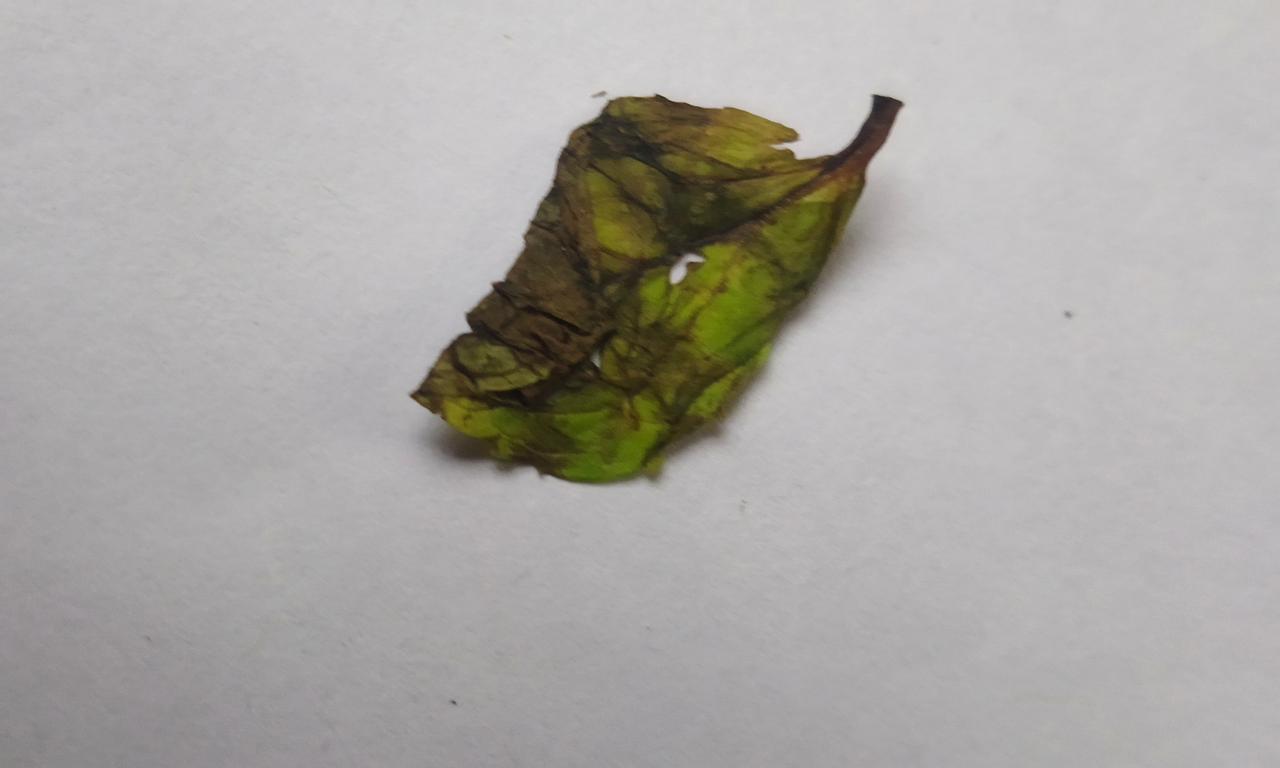
Label: Spoiled